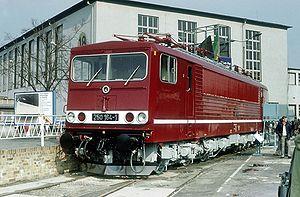
La Deutsche Reichsbahn était le nom porté par les chemins de fer d'État de la République démocratique allemande.